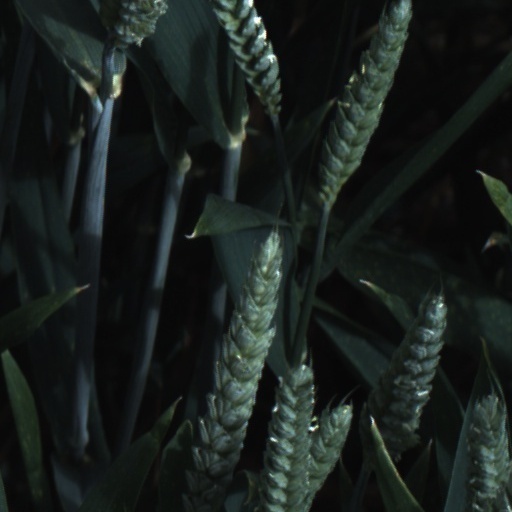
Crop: wheat